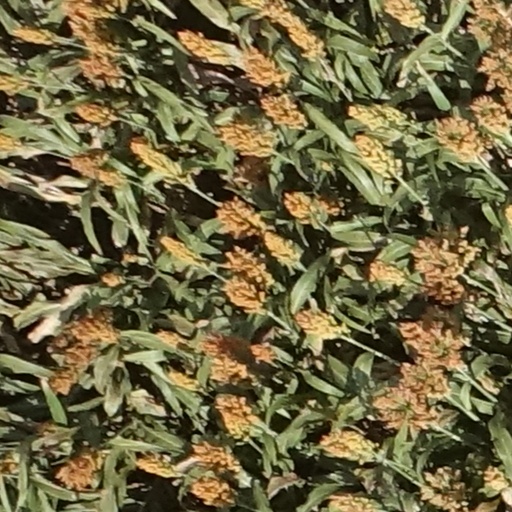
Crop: sorghum